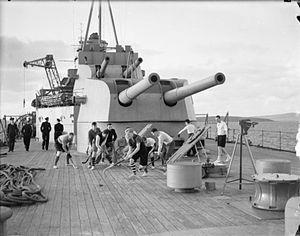
Le HMS Exeter est un croiseur lourd qui a navigué pour la Royal Navy entre 1931 et 1942. Il s'illustre notamment pendant la Seconde Guerre mondiale, particulièrement lors la bataille du Rio de la Plata où il endommagea le cuirassé de poche allemand Admiral Graf Spee. Il est coulé au début de 1942 en mer de Java.